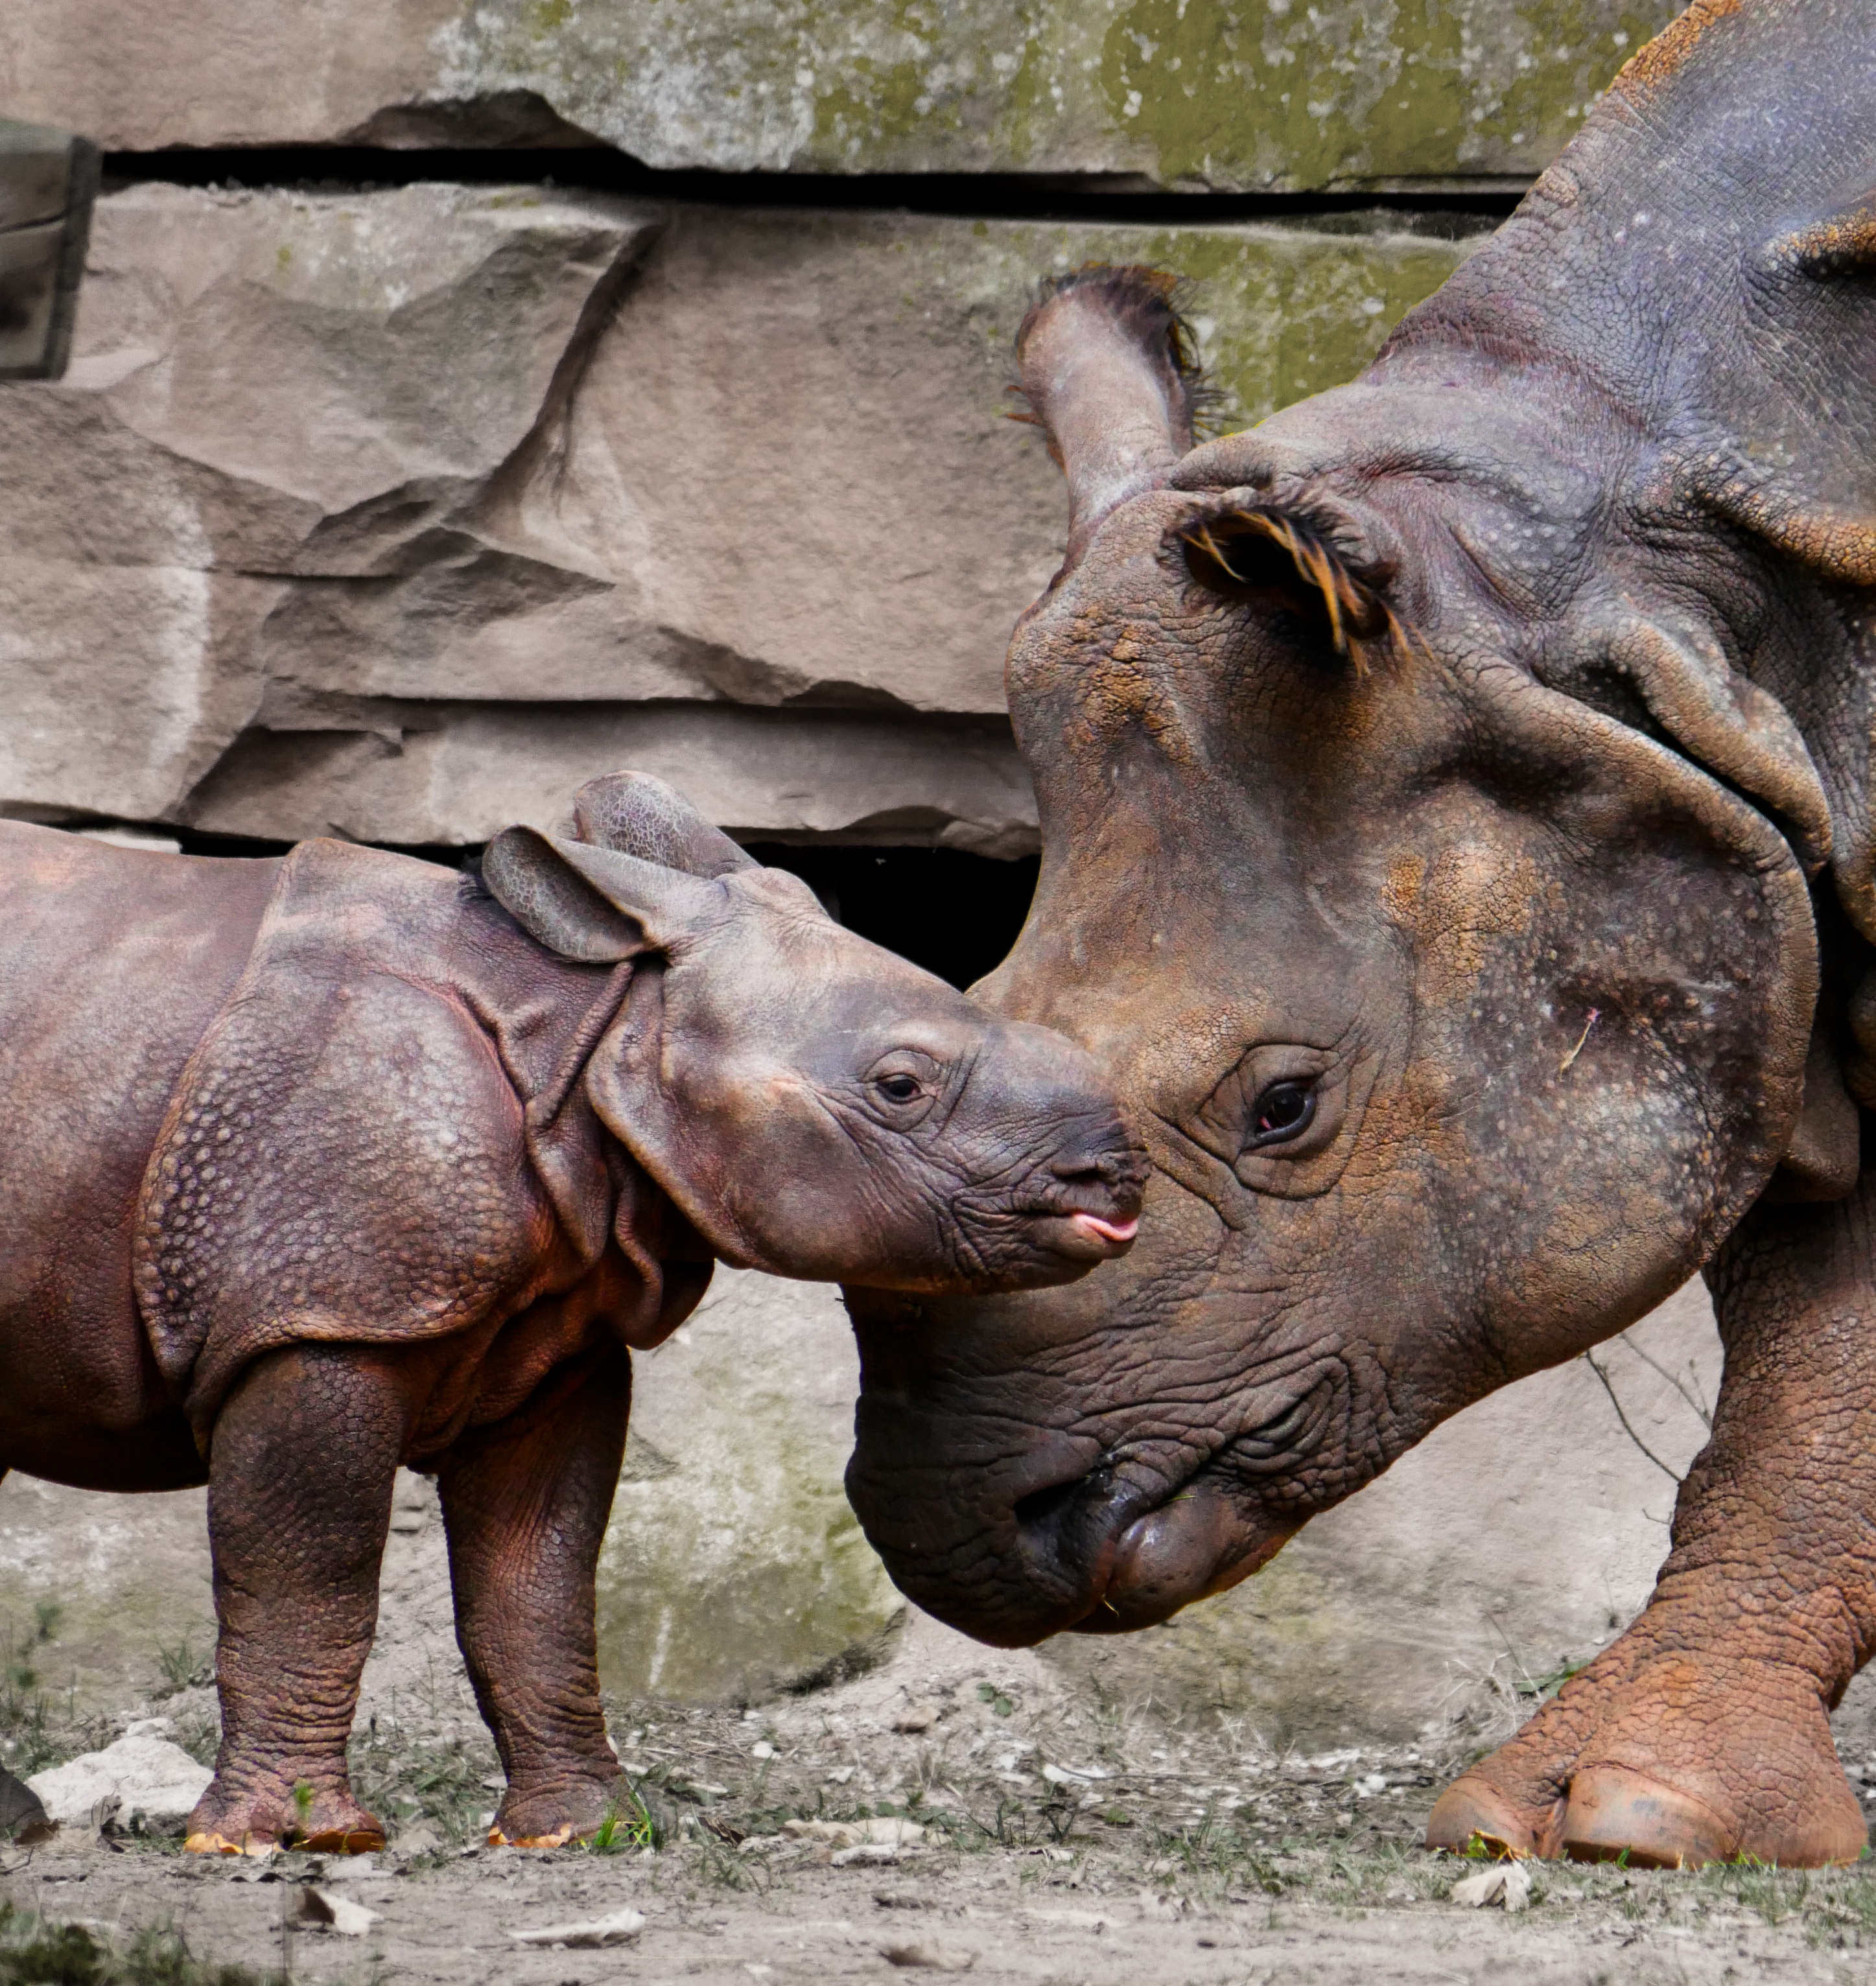
wildlife, love, zoo, mammal, child, fauna, rhino, affection, rhinoceros, mother, animals, trust, protection, emotions, enjoy, safari, hippopotamus, pachyderm, panzer, rhino baby, n rnberger tiergarten